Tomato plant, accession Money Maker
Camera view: tilt-top (135 deg); turntable rotation: 240 degrees
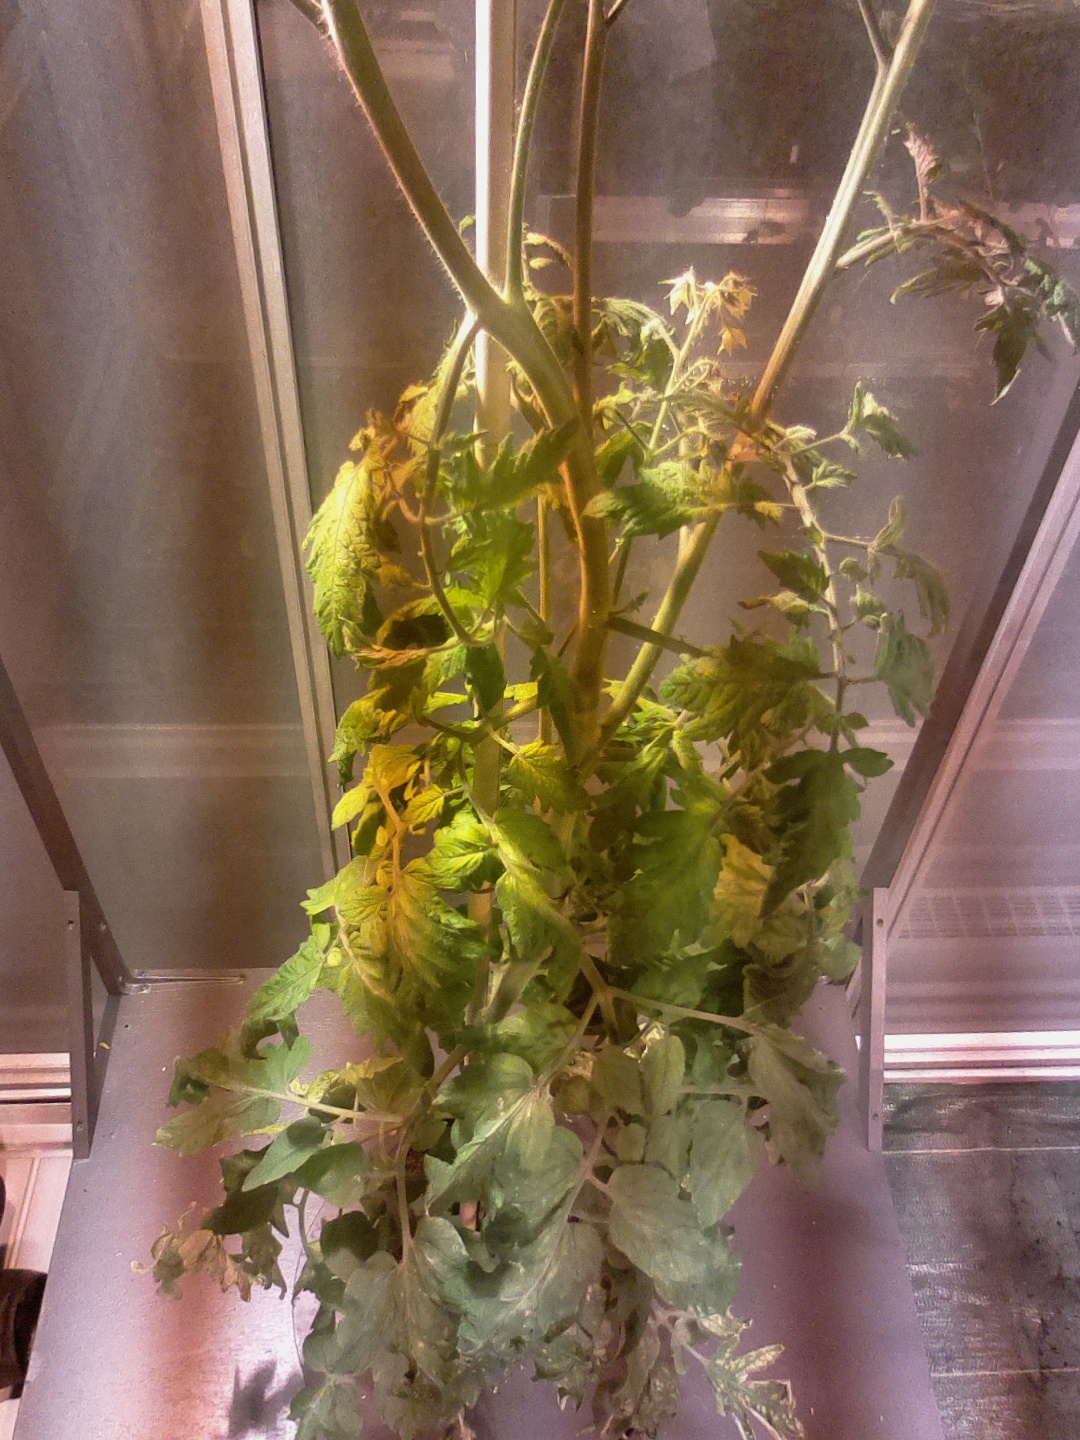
BBCH growth stage 72: 20%-30% of final fruit size